You Don't Have to Be a Star (To Be in My Show)

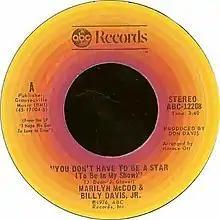
Side A of the US single

"You Don't Have to Be a Star (To Be in My Show)" is a song written by former Motown songwriters James Dean and John Glover and popularized by the husband/wife duo of Marilyn McCoo and Billy Davis Jr., former members of the vocal group The 5th Dimension. Released from their album, "I Hope We Get to Love in Time", it became a crossover success, spending six months on the charts and soaring to No. 1 on both the "Billboard" Hot 100 and Hot Soul Singles charts during late 1976 and early 1977. It also reached No. 6 on Billboard's Easy Listening chart and No. 7 on the UK Singles Chart. It would eventually be certified gold, selling over one million copies, and winning the couple a Grammy Award for Best R&B Performance by a Duo or Group with Vocals in 1977.